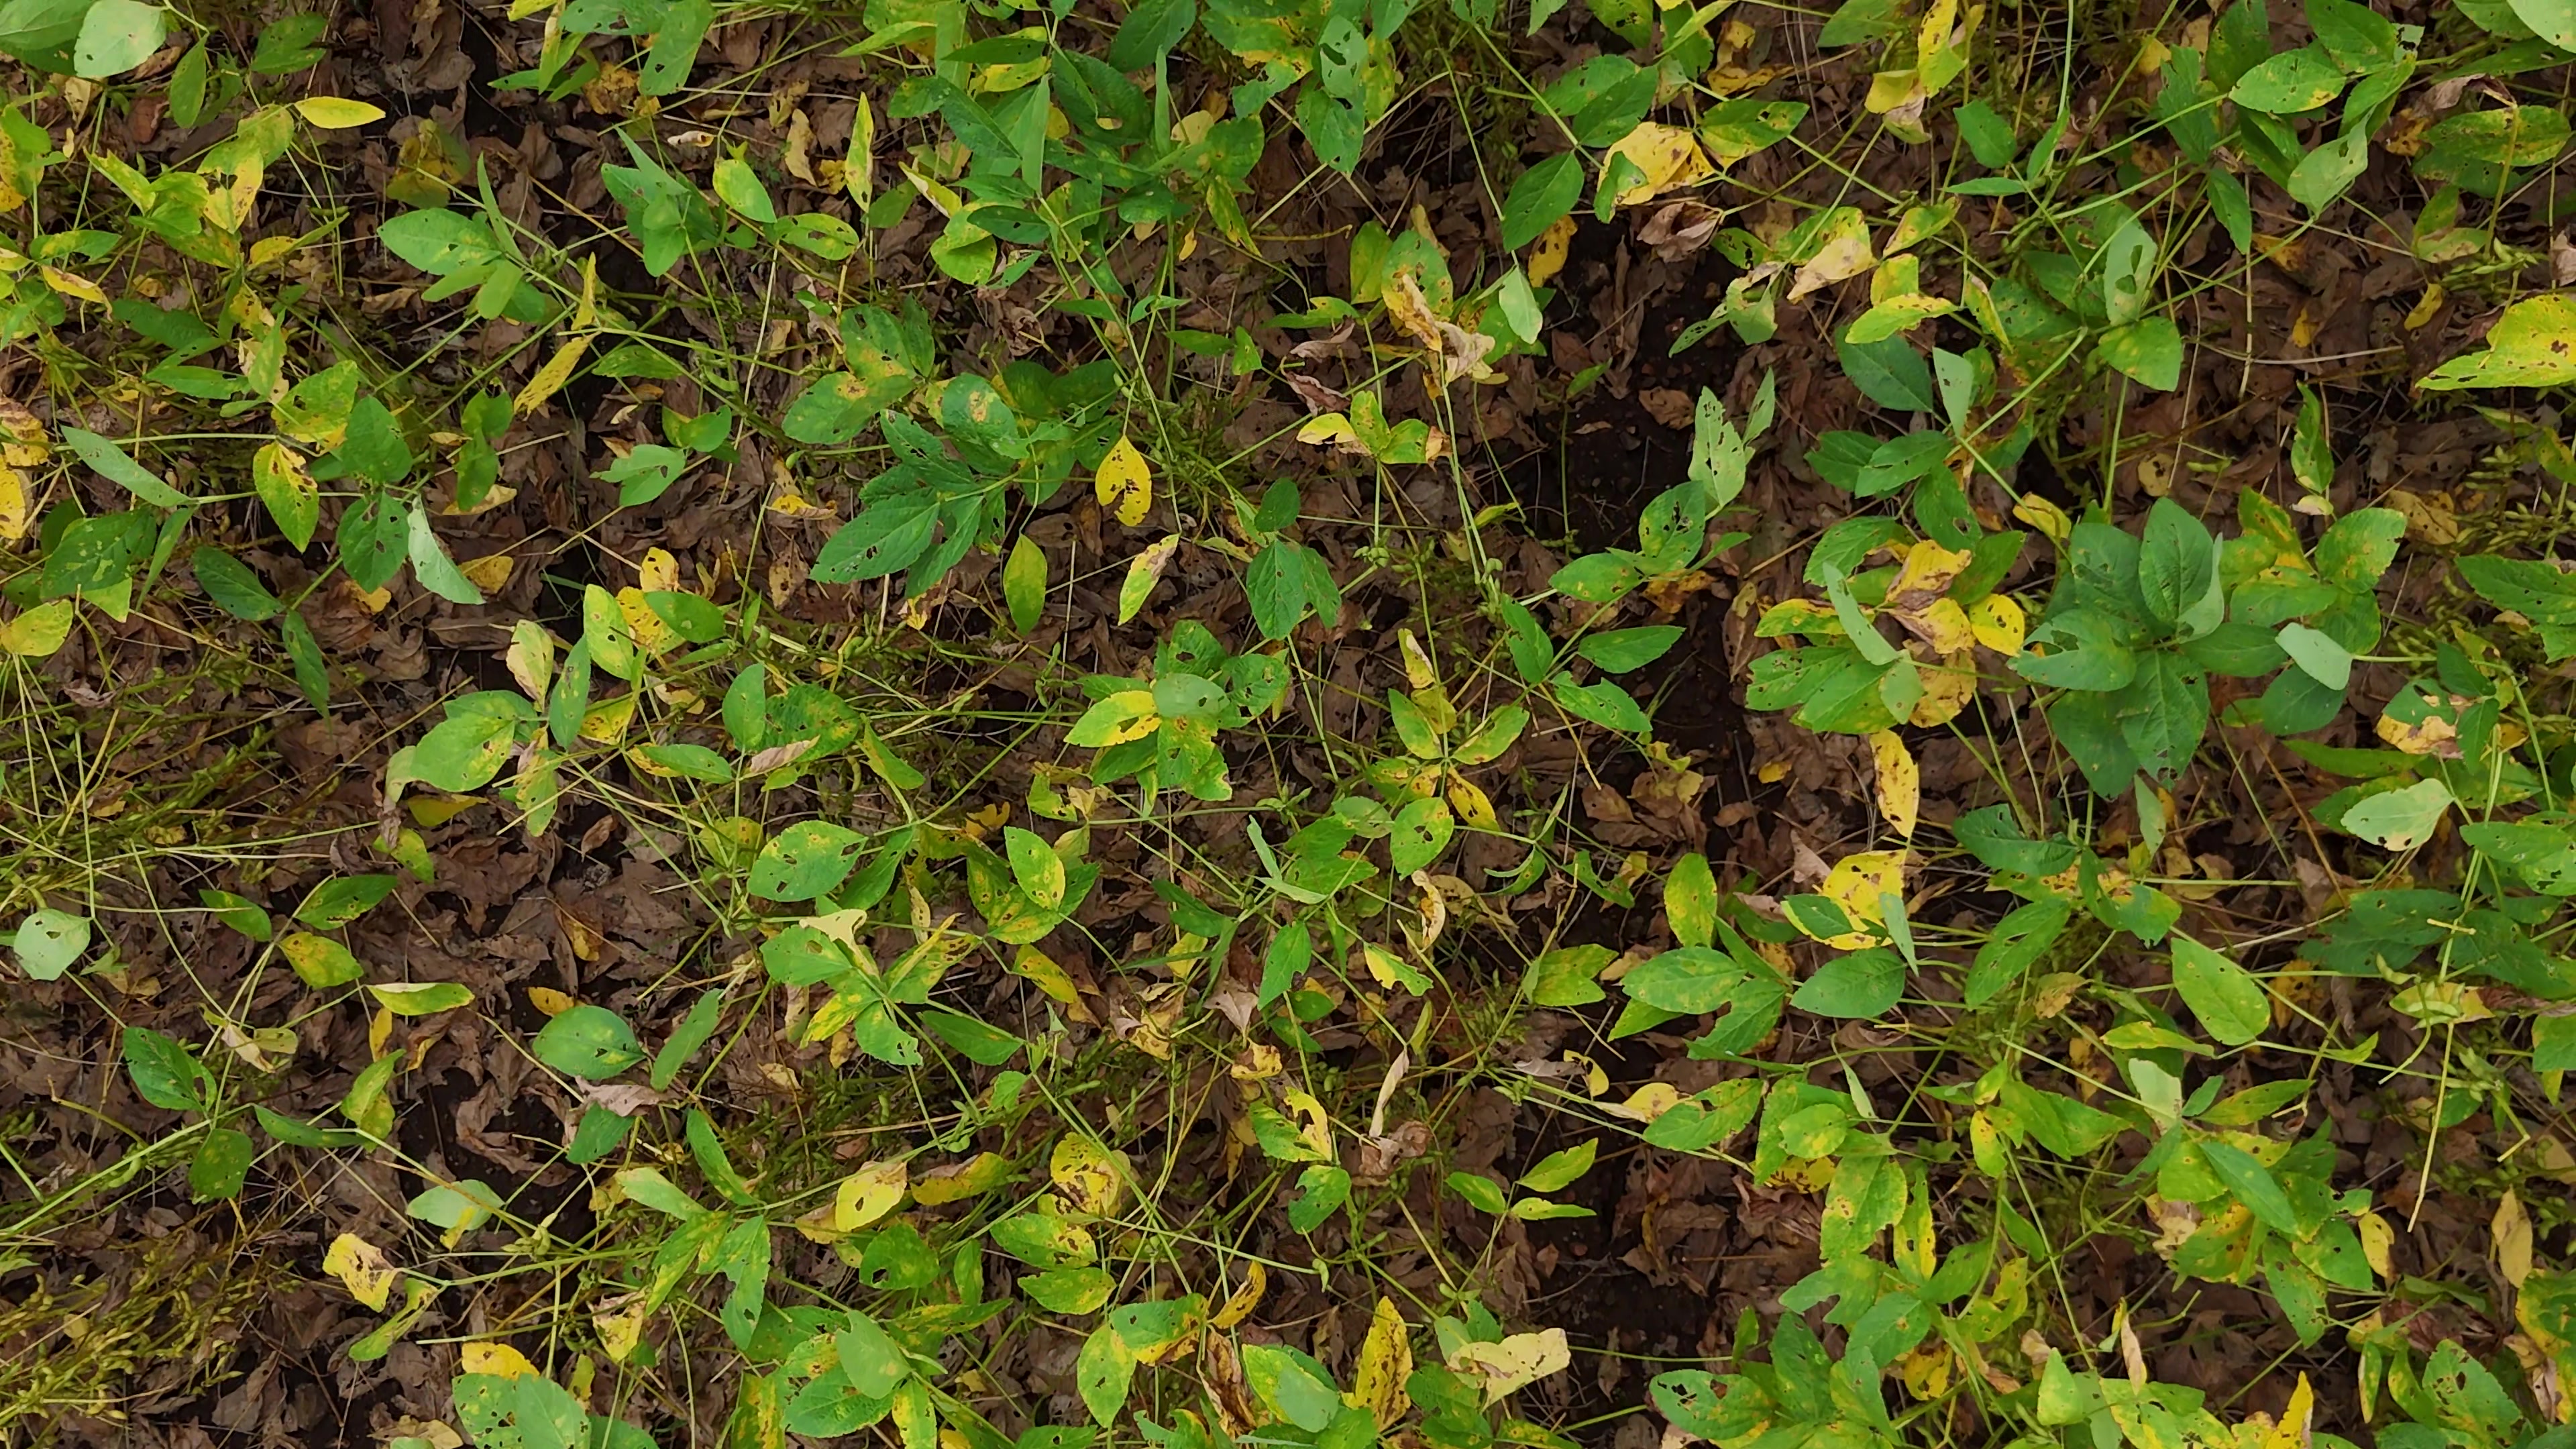
Label: Rust